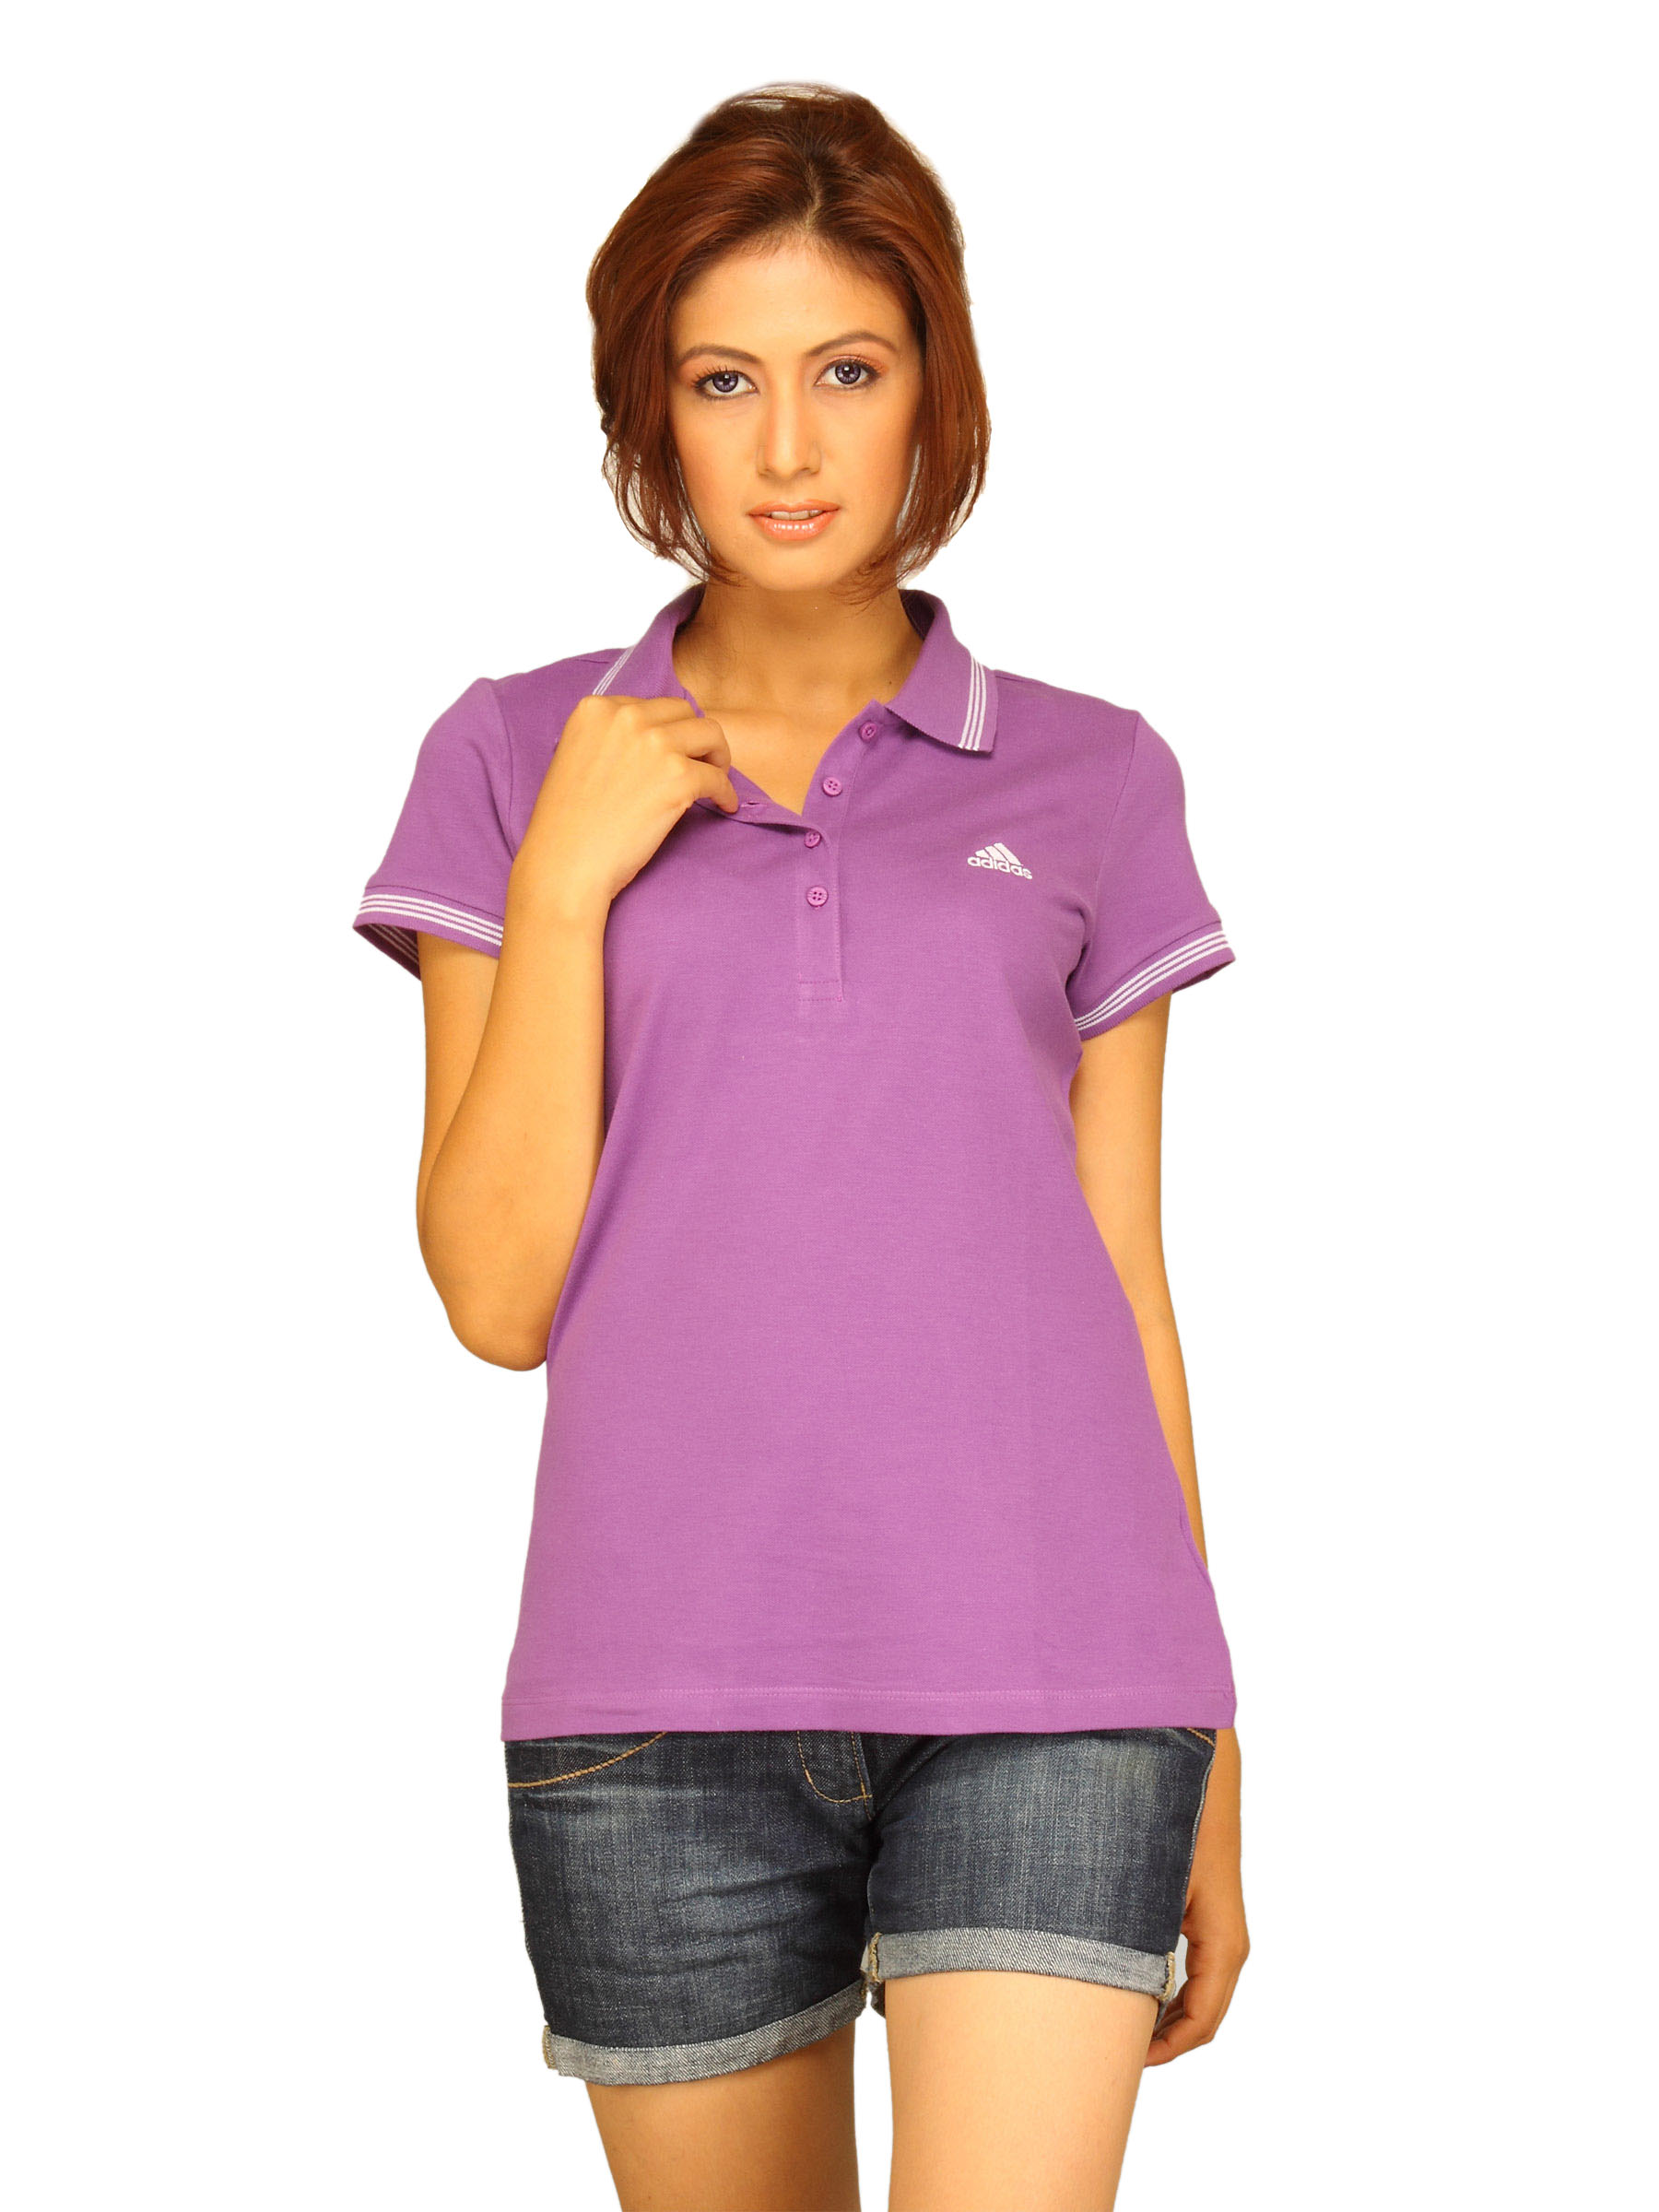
ADIDAS Women's Purple Polo T-shirt
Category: Apparel / Topwear / Tshirts
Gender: Women
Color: Purple
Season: Summer 2011
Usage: Sports